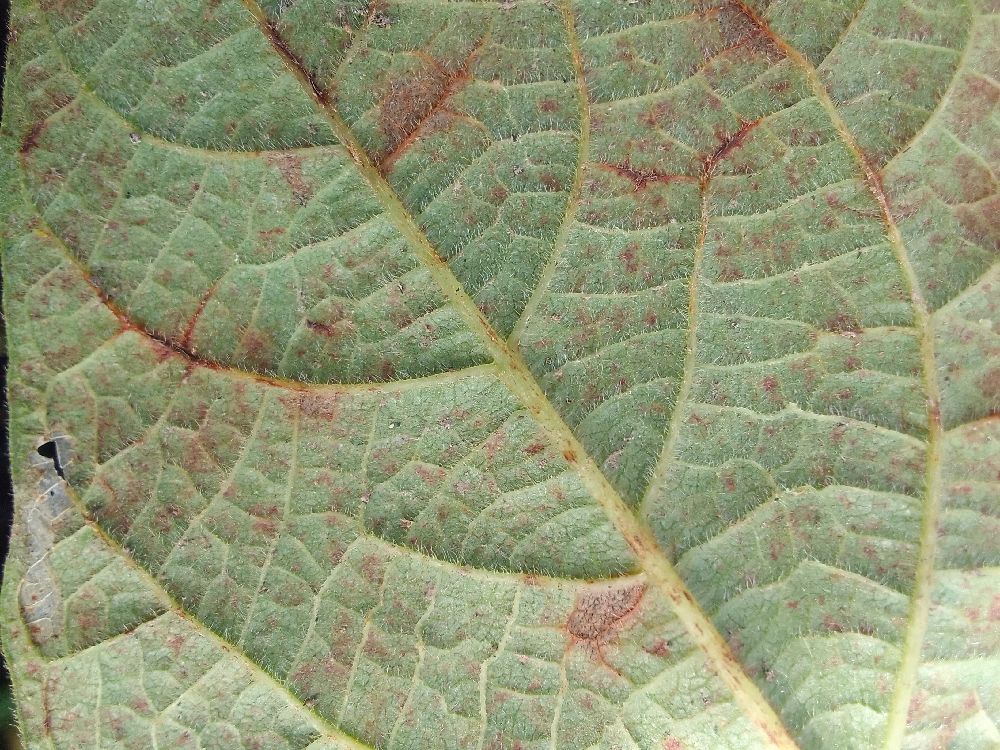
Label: anthracnose